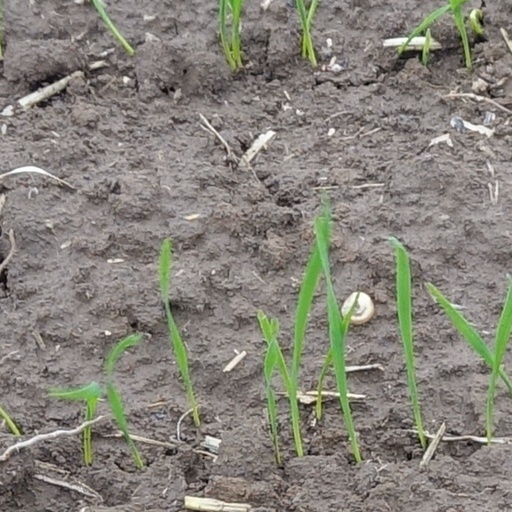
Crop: wheat